Parashurama

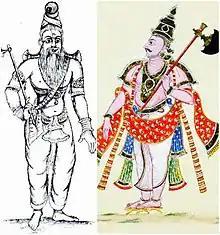
Parashurama with his axe (two representations)

The Hindu literature on iconography such as the "Vishnudharmottara Purana" and "Rupamandana" describes him as a man with matted locks, with two hands, one carrying an axe. However, the "Agni Purana" portrays his iconography with four hands, carrying his axe, bow, arrow and sword. The "Bhagavata Purana" describes his icon as one with four hands, carrying his axe, bow, arrows and a shield like a warrior. Though a warrior, his representation inside Hindu temples with him in war scenes is rare (the Basohli temple is one such exception). Typically, he is shown with two hands, with an axe in his right hand either seated or standing.